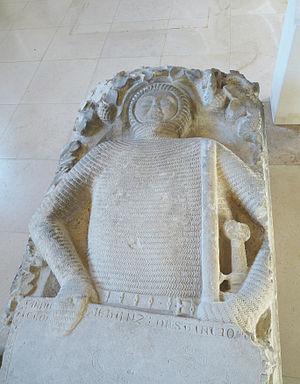
Pierre tombale (détail) de Guy de Sailly, seigneur de Joinville. Pierre calcaire, XIIIe s. Provient de l'ancienne abbaye d'Ecurey. Musée barrois (Bar-le-Duc)